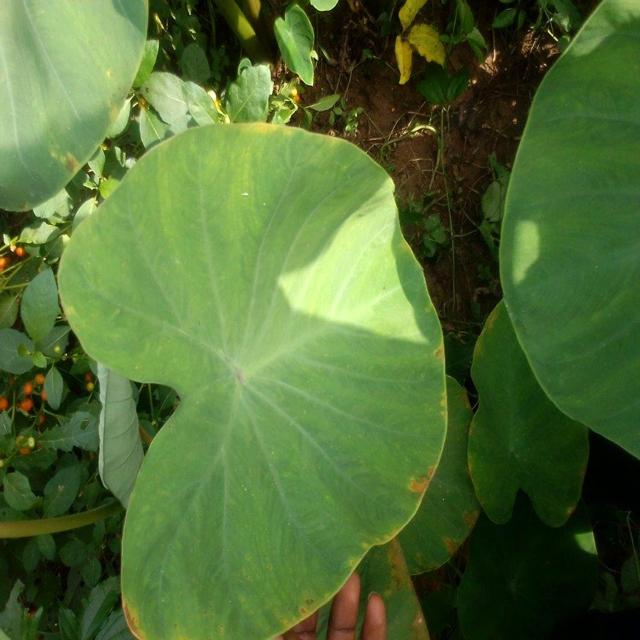
Label: Early_Blight